A Ywal Thone Parr Chit Tat Thee

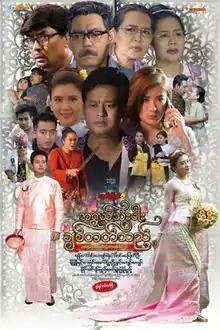
Film Poster

A Ywal Thone Parr Chit Tat Thee is a 2017 Burmese drama film, directed Maung Myo Min starring Yan Aung, Kyaw Ye Aung, Pyay Ti Oo, Moht Moht Myint Aung, Khine Thin Kyi, Wutt Hmone Shwe Yi, May Thinzar Oo and Kyaw Kyaw. The film, produced by Lucky Seven Film Production premiered Myanmar on May 5, 2017.